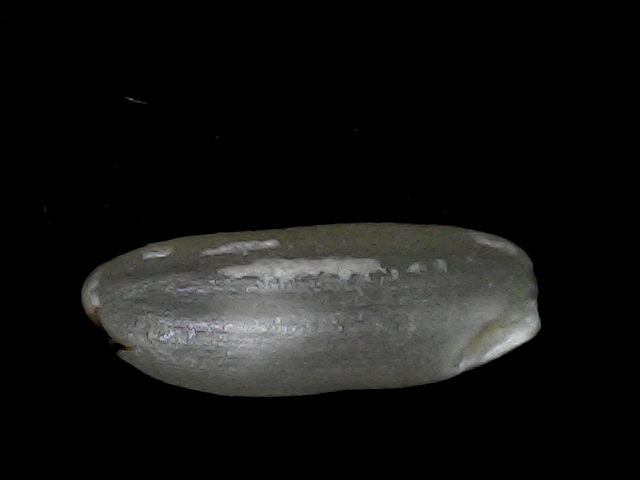
Rice variety: BD49